Oribi

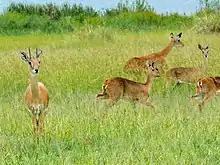
A male (left) and small group of females

The oribi is diurnal (active mainly during the day), though some activity may also be observed at night. It rests in cover during rain events. Unlike all other small antelopes, oribi can exhibit three types of mating systems, depending on the habitat – polyandry, polygyny and polygynandry; polygyny tends to prevail as the female-to-male ratio increases. A study suggested that polygyny is preferred in areas of high predator risk, as it leads to formation of groups as an anti-predator measure. Small herds of up to four members are also common.